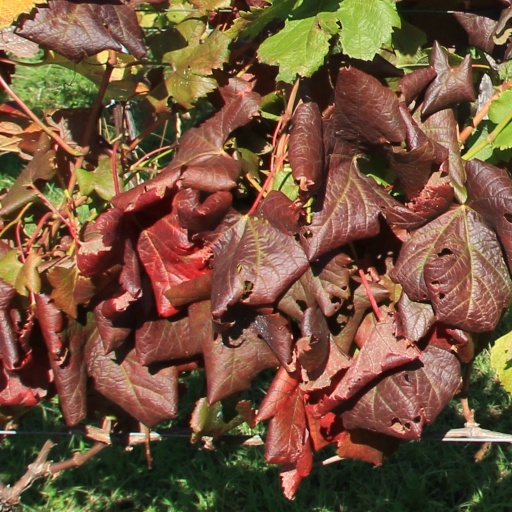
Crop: grape